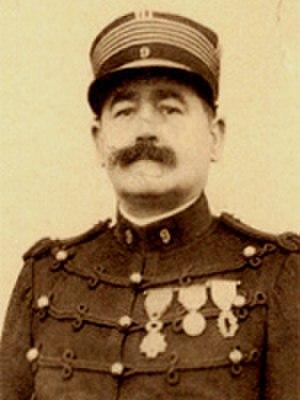
Emmanuel Ruffey, né le 19 mars 1851 à Dijon, décédé le 14 décembre 1928, est un militaire français pendant la Première Guerre mondiale.